Novaya Gazeta

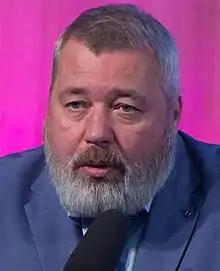
Editor-in-chief Dmitry Muratov, who was awarded the 2021 Nobel Peace Prize

In October 2021, editor-in-chief Dmitry Muratov was awarded the Nobel Peace Prize, alongside Maria Ressa, for their safeguarding of freedom of expression in their homelands.